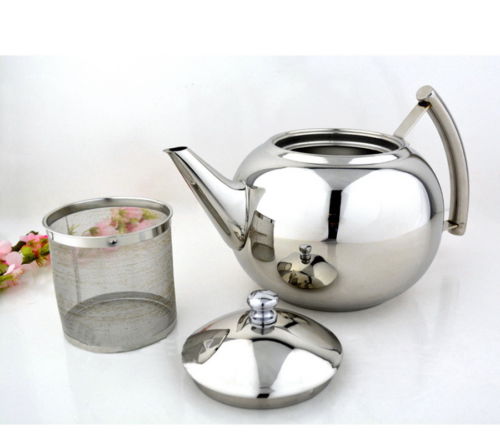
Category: kettle